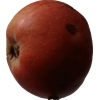
Label: Apple 17